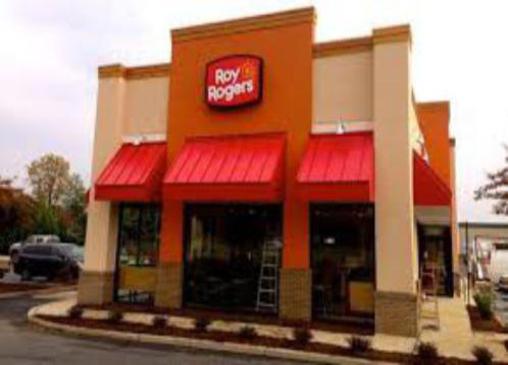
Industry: Food